Joachim Wagner

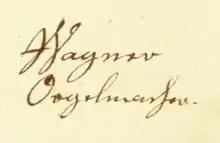

Joachim Wagner (13 April 1690 – 23 May 1749) was an important Brandenburg organ builder.